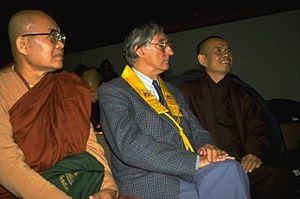
Sangharakshita, né le 26 août 1925 à Tooting sous le nom de Dennis Philip Edward Lingwood et mort à Hereford le 30 octobre 2018, est un maître et écrivain bouddhiste britannique.